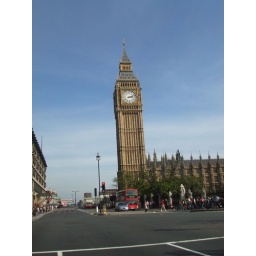
Big Ben clock tower in London